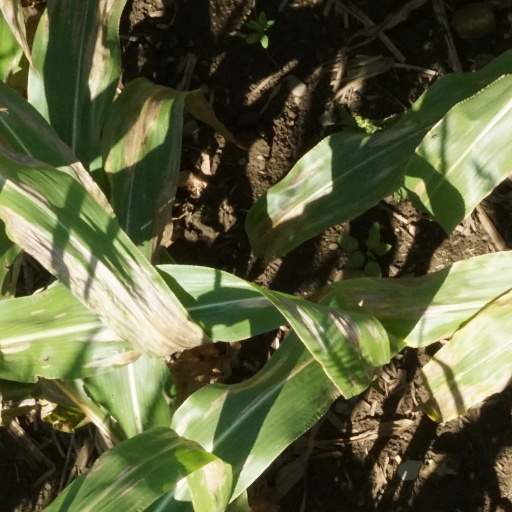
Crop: maize; corn